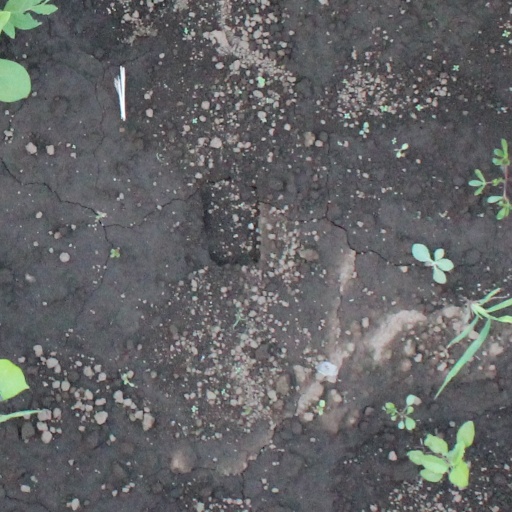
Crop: soybean